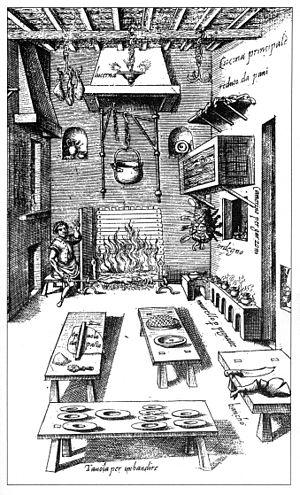
Représentation historique d'une cuisine italienne à la date incertaine. Préparation d'une pâte sur la table de gauche. Italiano: Disegno di una cucina nell'Opera di Bartolomeo Scappi pubblicata a Venezia nel 1574?.
Bartolomeo Scappi, né vers 1500 et mort le 13 avril 1577, est un cuisinier italien de la Renaissance.